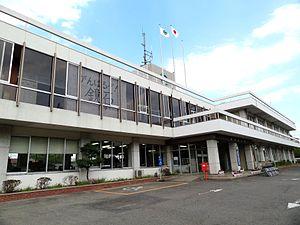
Kagamiishi est un bourg japonais située dans la préfecture de Fukushima.